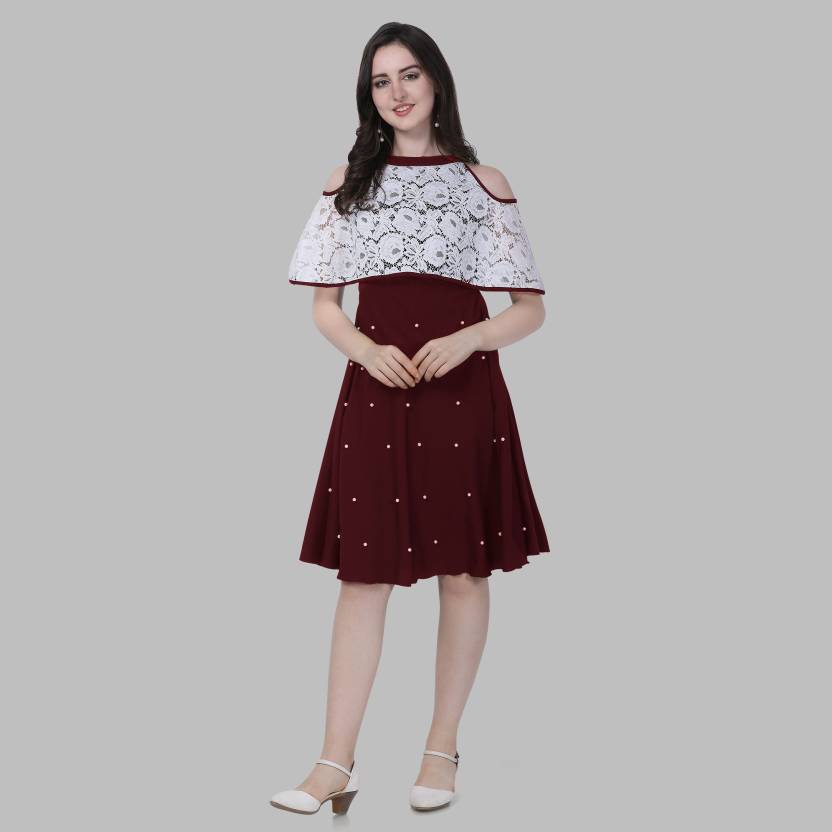
Product: Women A-line Maroon Dress
Price: ₹349
Colors: Maroon
Description: short dreess off shoulader styles Fabric Care DRY CLEAN The Sheetal Associates MEROON A-line Casual Western Dress from the house of Sheetal Associates Creation is ideal for the party, evening, valentines day, birthday, DJ night, etc. The dress is made of standard Net Material which is very light weight and the inner is made from Micro material which feels very smooth on skin. The knee length medium size dress is perfect for western look. Its has a round collar neck with design. Dress front LENTH-38inches)
Other details: BACK SIDE ZIPPER